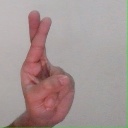
अक्षर: र